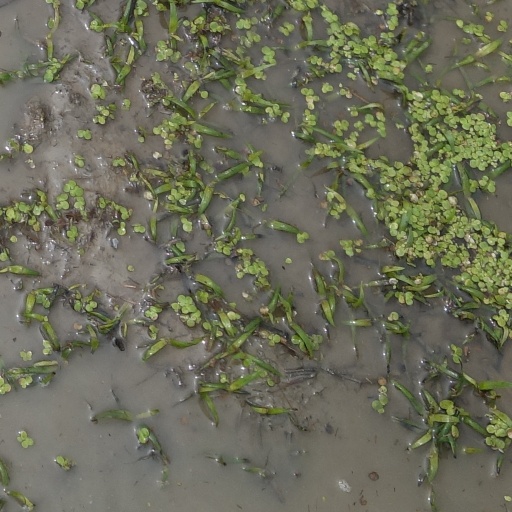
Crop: rice